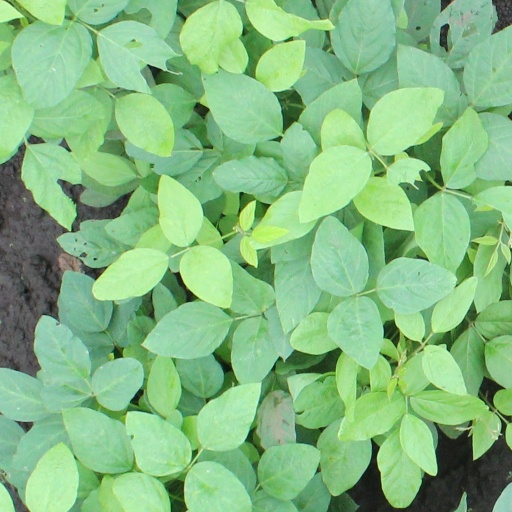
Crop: soybean